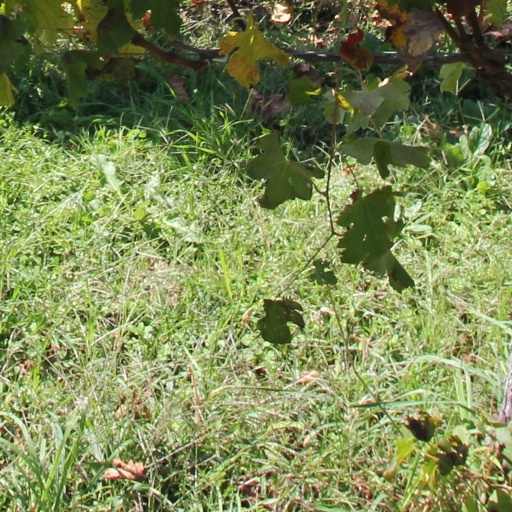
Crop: grape